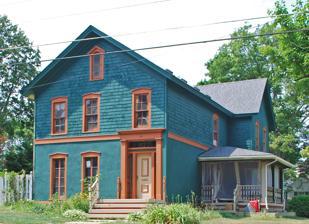
Building: H. N. Jennings House
Country: United States of America
Year built: 1868
United States historic place H.N. Jennings House U.S. National Register of Historic Places Show map of Michigan Show map of the United States Interactive map showing the location of H.N. Jennings House Location 800 S. East St., Fenton, Michigan Coordinates 42°47′16″N 83°42′07″W / 42.78778°N 83.70194°W / 42.78778; -83.70194 ( H.N. Jennings House ) Area less than one acre Built 1868 ( 1868 ) Architectural style Queen Anne MPS Genesee County MRA NRHP reference No. 82000520 Added to NRHP November 26, 1982 The H.N. Jennings House is a single-family home located at 800 South East Street in Fenton, Michigan . It was listed on the National Register of Historic Places in 1982. History H. N. Jennings was the founder of The Fenton Independent, one of three popular newspapers published in Fentonville in the 1800s. Jennings was both editor and publisher of the paper. In 1868, he constructed this house on the south side of town, in an area popular with other Fentonville businessmen. Description The H.N. Jennings House is a two-and-one-half-story frame residence. It is constructed in a Queen Anne style, but with symmetrical massing and balanced window placement that reflects a Classical influence. The front door is also clearly Classical in design, with elaborate sidelights, pilasters, a transom, and a full entablature. A Classical cornice runs across the top of the house. Queen Anne influences can be seen in the stuccoed first floor, which gives the facade a variability. As well, the side panels and the windows have a massing and detailing that is more Victorian than Classical. References